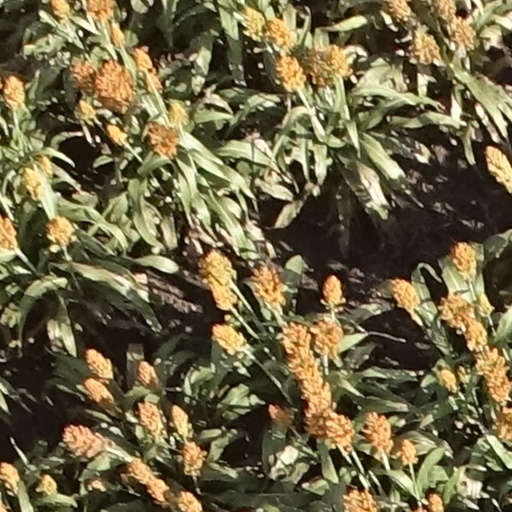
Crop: sorghum